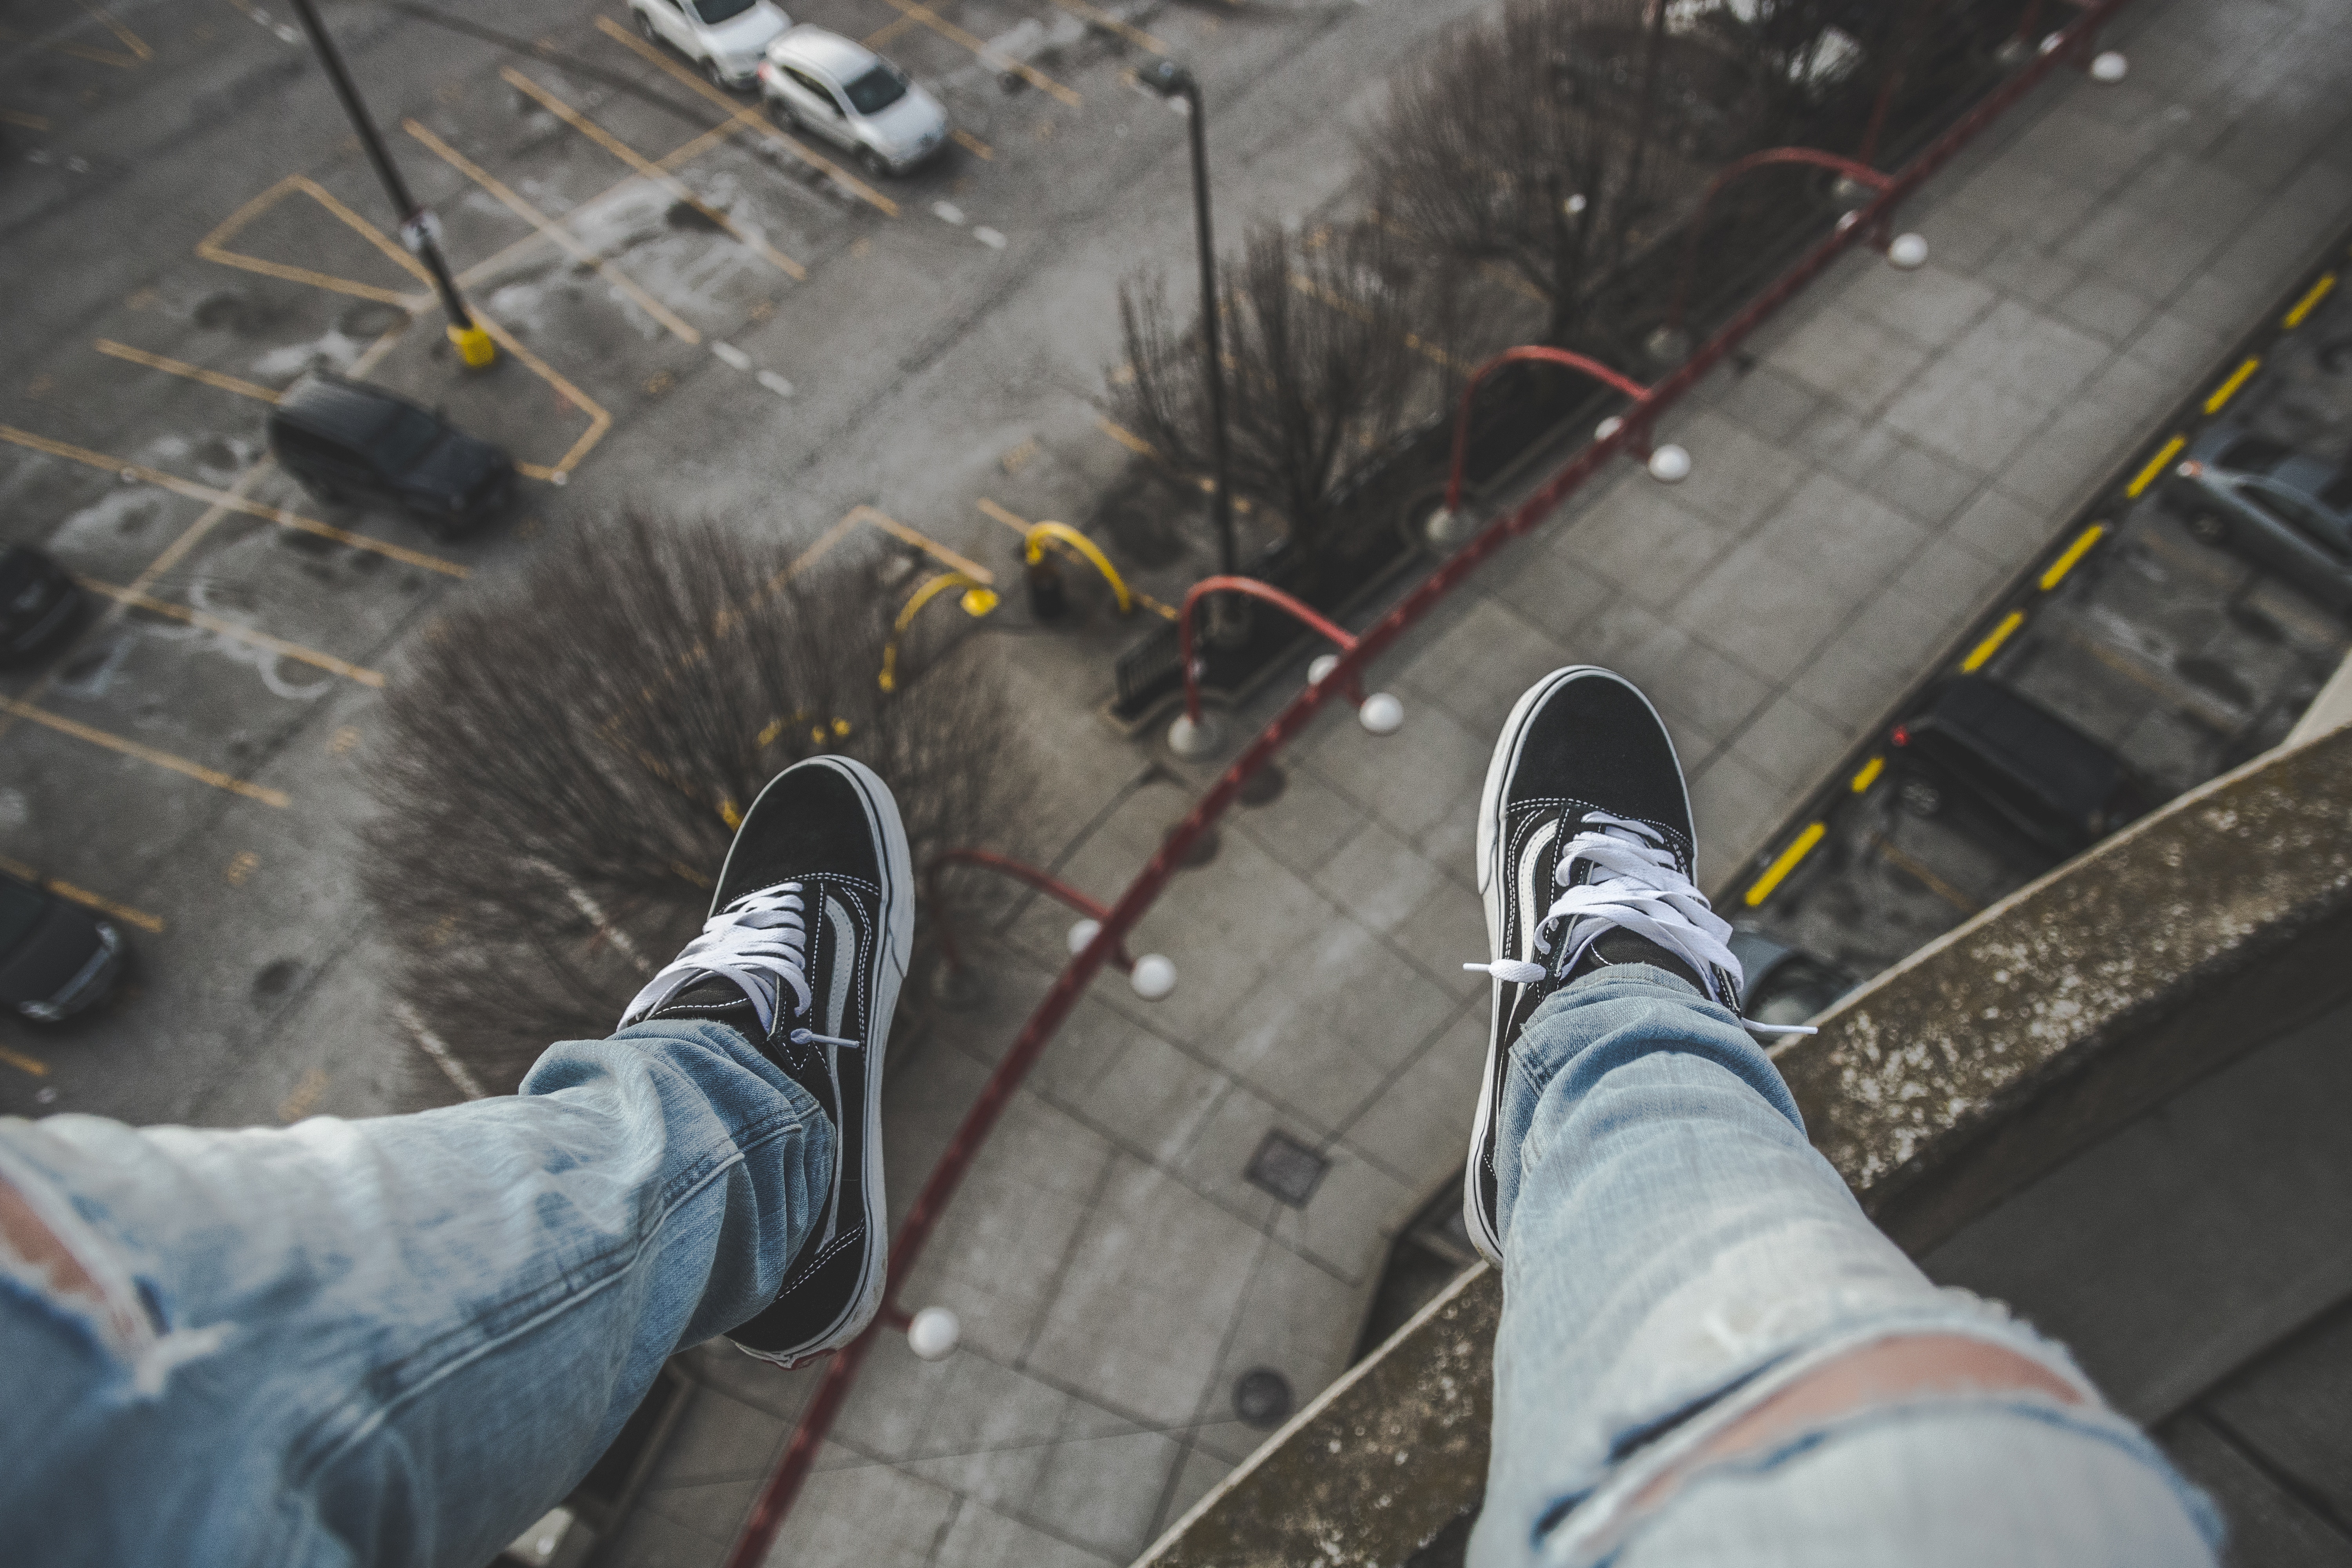
feet, infrastructure, legs, dangling, handing, cap park